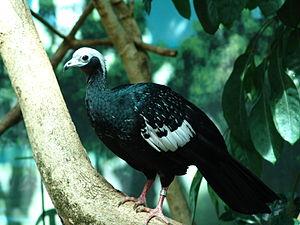
La Pénélope à gorge bleue est une espèce d'oiseau de la famille des Cracidae.